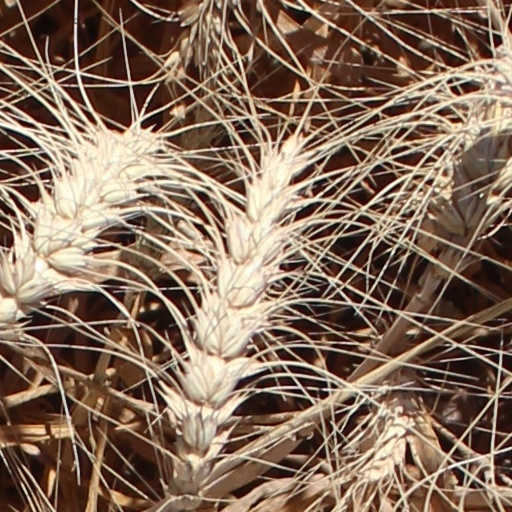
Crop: wheat